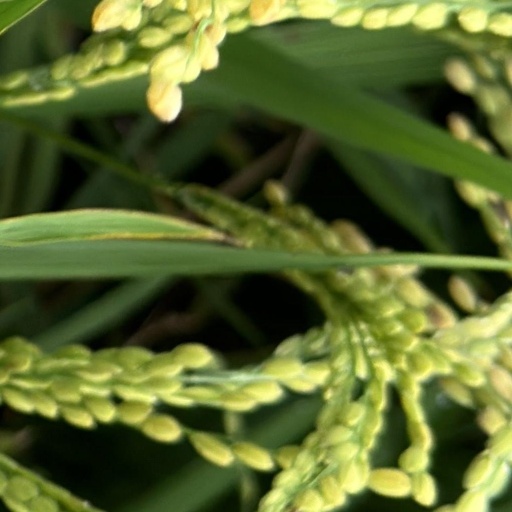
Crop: rice